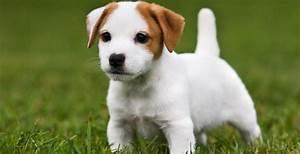
dog